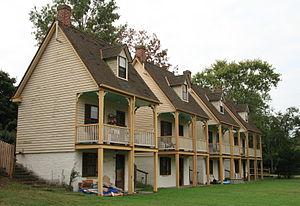
Captain's Houses à Centerville, Maryland, Etats-Unis